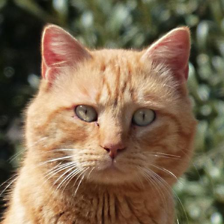
Label: animals